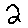
Label: 2